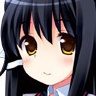
Portrait style: Anime Portrait